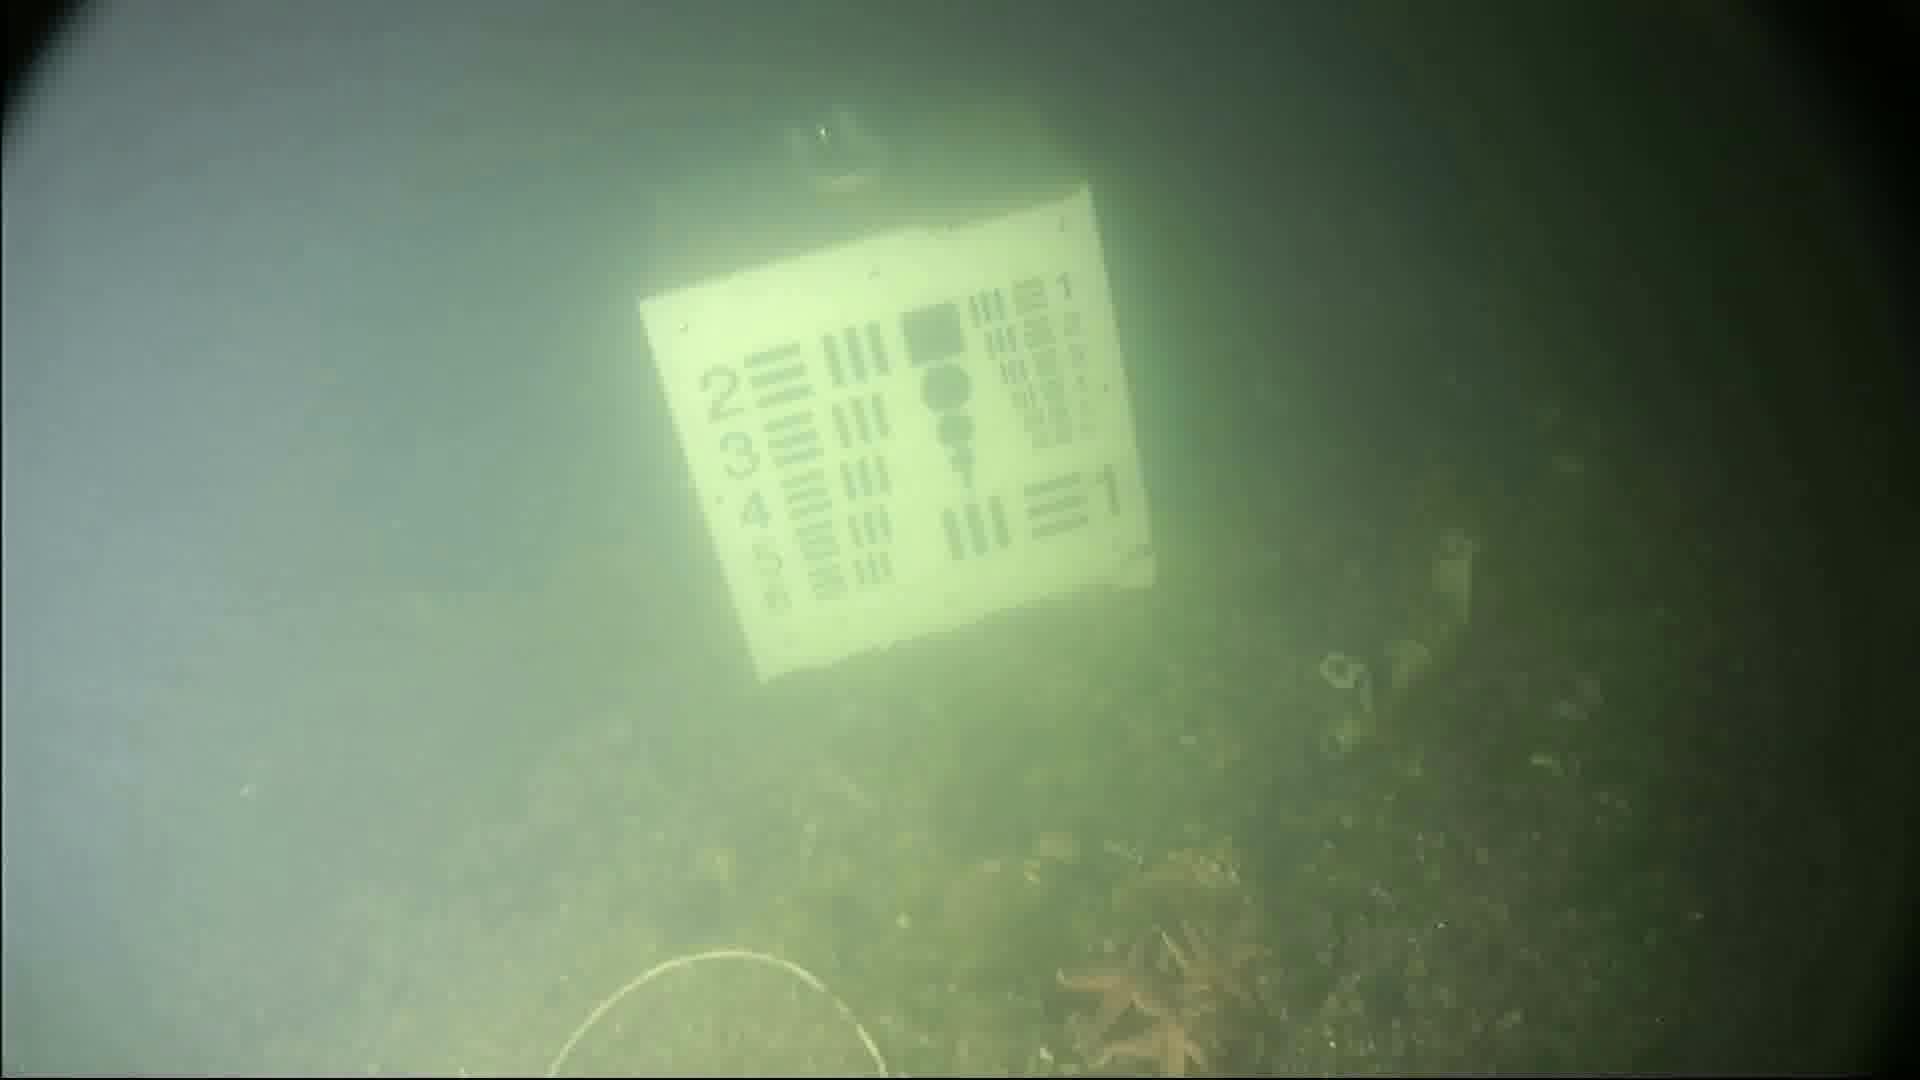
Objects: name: starfish
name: crab